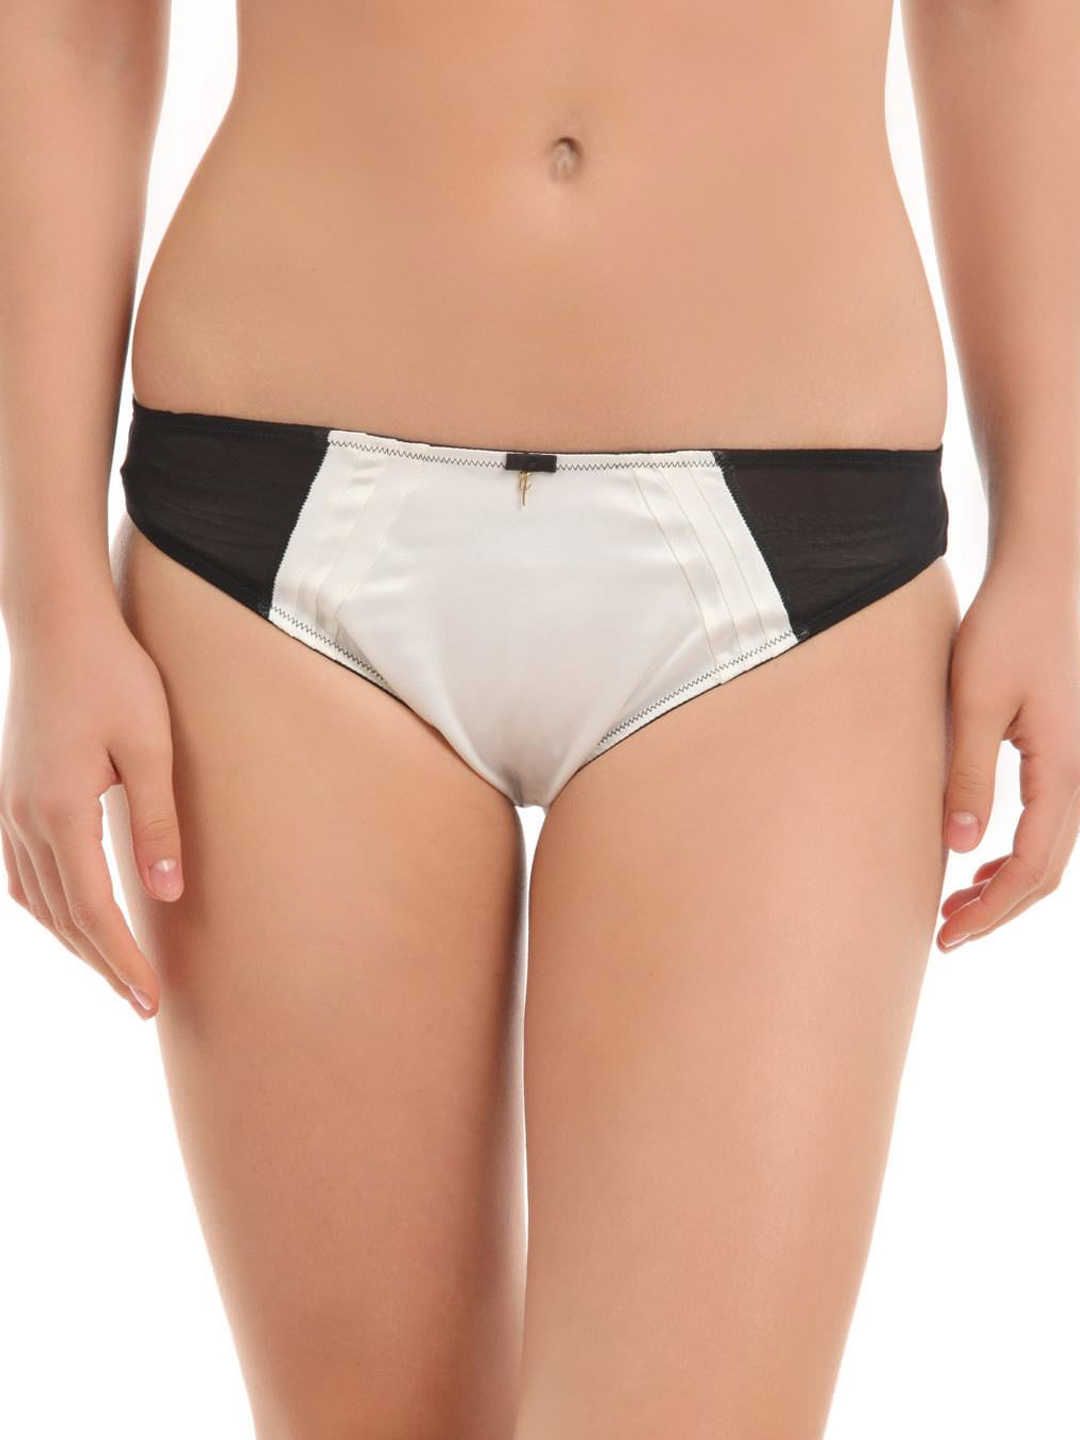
Avirate Black & White  Brief
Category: Apparel / Innerwear / Briefs
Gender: Women
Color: White
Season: Summer 2014
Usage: Casual